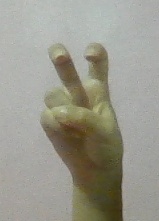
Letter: toot